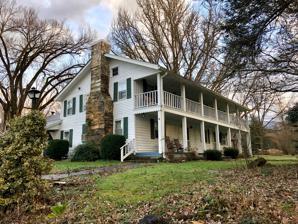
Building: Walker's Inn
Country: United States of America
Year built: 1844
Historic house in North Carolina, United States United States historic place Walker's Inn U.S. National Register of Historic Places Walker's Inn, January 2019 Show map of North Carolina Show map of the United States Location South of Andrews on NC 1505 off NC 19 and 1393, near Andrews, North Carolina Coordinates 35°11′35″N 83°48′16″W / 35.19306°N 83.80444°W / 35.19306; -83.80444 Area 1 acre (0.40 ha) Built 1844 ( 1844 ) NRHP reference No. 75001247 Added to NRHP August 19, 1975 Walker's Inn is a historic building in rural Cherokee County, North Carolina . The two-story five-bay frame house is located at the northeast corner of the junction of SR 1505 and SR 1393 near Andrews . History The house was apparently built in stages, beginning c. 1844, after William Walker acquired the land on which it stands. It was constructed by Thomas Tatham and his son Thomas C. Tatham. The three rightmost bays of the house are a log structure, while the two on the left are a frame structure. The logs are partially exposed on the front, while most of the house is sheathed in board-and-batten siding. Windows are irregularly placed on the main facade. Long known as an inn, it sits along what was in the 19th century the major route between Franklin and Murphy . Frederick Law Olmsted stayed at the inn during his travels in the area in the late 19th century. The building is one of the oldest surviving structures in the county, and was listed on the National Register of Historic Places in 1975. The inn has closed as of 2024. See also National Register of Historic Places listings in Cherokee County, North Carolina References